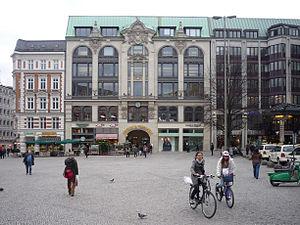
Le Gänsemarkt est une place publique située à l’intersection des rues Dammtorstraβe et Valentinskamp dans le quartier Neustadt de Hambourg. Cette place triangulaire, non loin de l’Opéra d’État de Hambourg, est au croisement de plusieurs centres commerciaux et se trouve au sud-est de la célèbre rue Jungfernstieg.